Volcanism of New Zealand

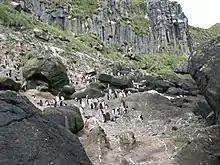
Penguins nest under columnar basalt cliffs on Antipodes Island

The Solander Islands, a small chain of uninhabited islets close to the western end of the Foveaux Strait, are the emergent portions of a large extinct andesitic volcano that last erupted around 50,000 to 150,000 years ago. Caused by the subduction of the Australian Plate beneath the Pacific Plate, it is the only volcano associated with this subduction zone that protrudes above the sea.